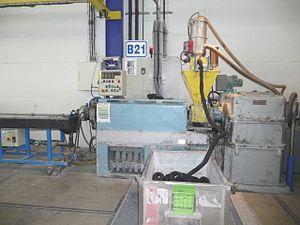
Extrudeuse et bain de refroidissement à l'eau. Un boudin de mastic semifini thermoplastique alimente l'extrudeuse par la trémie d'alimentation. B21
La conformité est l’état de ce qui présente un accord complet, une adaptation totale.
En production ou en gestion de projet, un lot peut désigner un produit semi-fini, fini ou un ensemble de produits/pièces/articles/objets, etc., issus d'une même fabrication. Les produits, par exemple, peuvent faire l'objet d'une fourniture à un client à une même date.